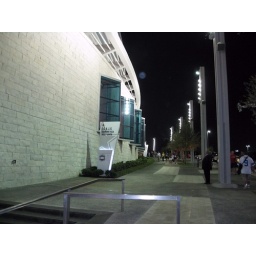
Heading to the west end. Man in lower right is looking through the windows at video screens in a bar.